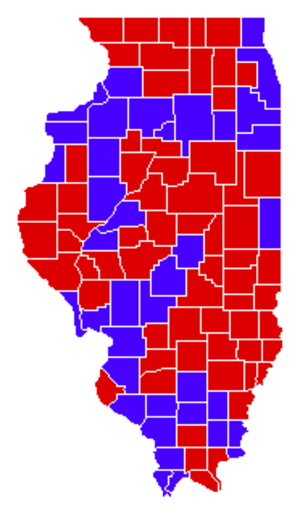
Résultat par comtés de l'élection du Trésorier de l'État de l'Illinois
Le trésorier de l’Illinois est le membre du gouvernement de l'Illinois responsable des finances de l'État. La fonction élective est établie par la Constitution de l'Illinois et actuellement occupée par Mike Frerichs, élu en 2015 et membre du Parti démocrate.